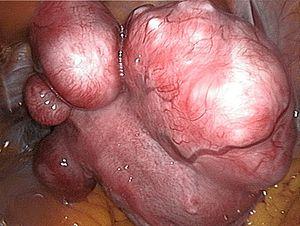
Un léiomyome est une tumeur bénigne formée de cellules musculaires lisses. Dans de rares cas, il peut produire des métastases ; on parle alors de léiomyosarcome.
Un léiomyome utérin est un myome touchant l'utérus. C'est une maladie bénigne caractérisée par l'apparition de tumeurs mésenchymateuses hormonosensibles dans le muscle lisse utérin.
Le myome est un type de tumeurs mésenchymales.